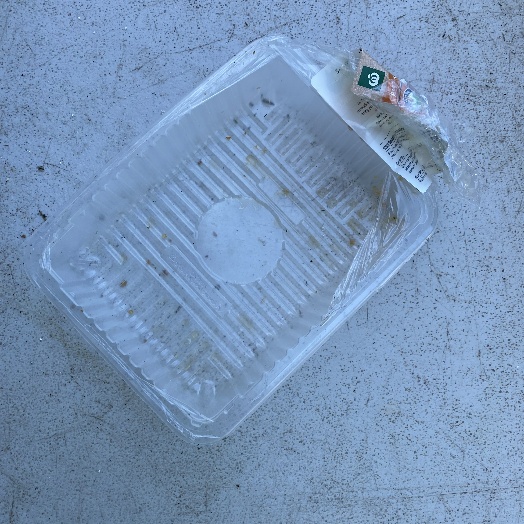
Label: Plastic